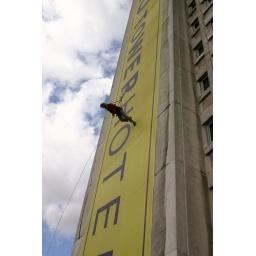
in Vienna, running down a 14 floor tall building.